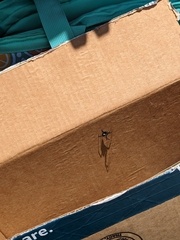
Species: Lactrodectus_hesperus